Rigo (TV series)

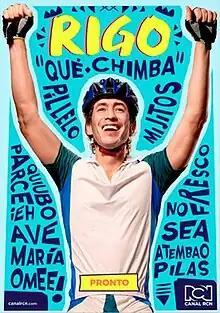

Rigo is a Colombian biographical telenovela produced by RCN Televisión. It tells the story of road racing cyclist Rigoberto Urán, played by Juan Pablo Urrego, inspired by the book "Rigo" written by Andrés López. It aired from 9 October 2023 to 15 April 2024.